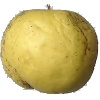
Label: golden_apple